Fletcher Moss Botanical Garden

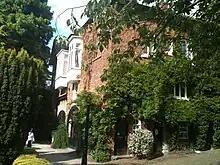
The Croft, where the Society for the Protection of Birds was founded in 1889

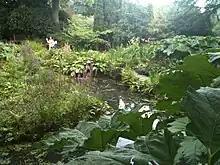
Giant "Gunnera" leaves by the pond

The main part of the gardens is a walled rock garden that was laid out by the botanist Robert Wood Williamson on a south-facing slope. Williamson sold the gardens and rockery along with his house, called The Croft, to Alderman Fletcher Moss, in 1912.